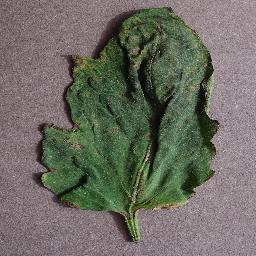
Label: Tomato___Target_Spot